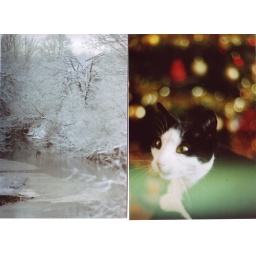
chance shot over a bridge wall turned out a beautiful scene// tyson infront of the christmas tree.